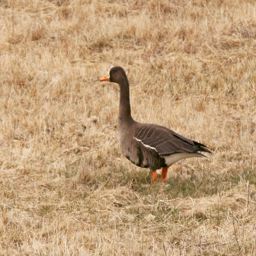
a biological species that dropped in .